Liveandirect

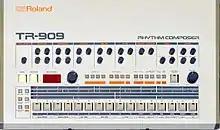
The album's percussive sounds come from a Roland TR-909.

"Liveandirect" takes 13 tracks recorded live from the aforementioned DJ sets that are accordingly mixed together. As "Keyboard" magazine wrote: "Each side of this instrumental LP is one continuous groove, with arrangement breaks between tunes but never a pause in the beat." Adamski described the music as "instrumental, techno-ish stuff." The material is predominated by four-on-the-floor bass drum with periodical breaks provided by solo synth riffs. Also conspicuous on the album is filter resonance and synthesised strings. Compared to other contemporary rave albums, "Liveandirect" was relatively slow; Adamski said that "the fastest thing [on the album] was only about 125bpm — and that actually felt fast!" A short version of Adamski's debut single, "N-R-G", opens the album. "I Dream of You" also appeared on a 4-track seven-inch single covermount into a 1989 issue of "Record Mirror".